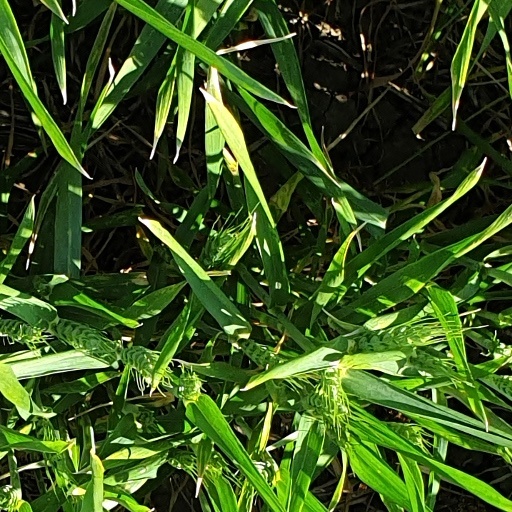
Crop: wheat